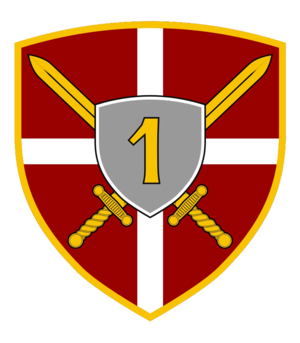
L'Armée de terre serbe est l'unité militaire serbe la plus importante qui existe. Ses moyens sont bien plus importants que ceux des autres unités militaires de Serbie du fait de ses 41 000 hommes et de ses 400 000 réservistes.